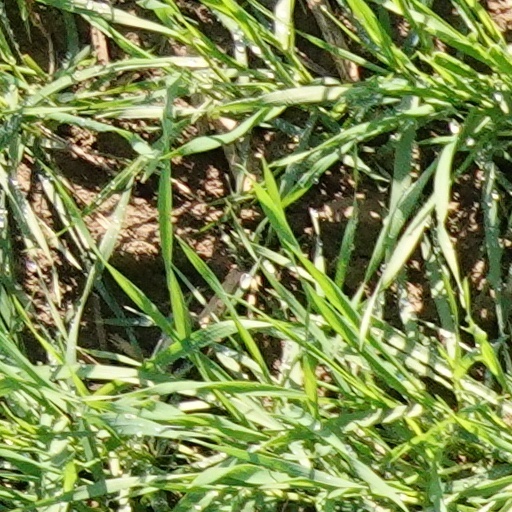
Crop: wheat